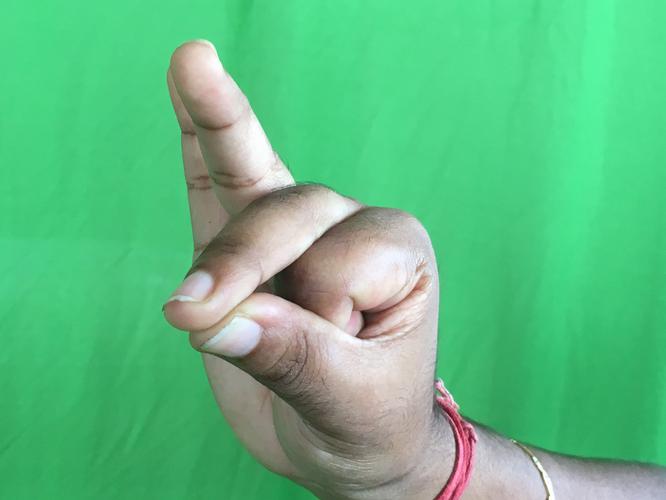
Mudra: Bramaram
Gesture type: single_hand